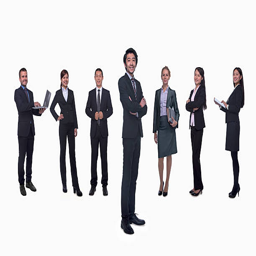
medium group of business people in a row , portrait